Pooviriyum Pulari

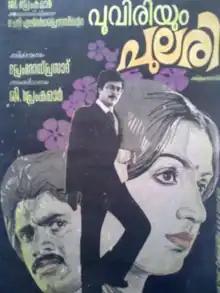
Promotional Poster

Pooviriyum Pulari is a 1982 Indian Malayalam-language feature film, produced by G Premkumar, TS Roy and Prasad Chandran and directed by G Premkumar, starring Shankar, Rajalakshmi and Rajkumar Sethupathi. The film has a musical score by Jerry Amaldev. Mammootty appears in an extended cameo role. The film is an emotional family drama.